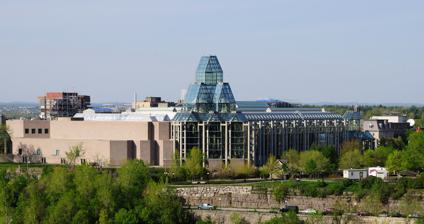
Building: National Gallery of Canada
Country: Canada
Year built: 1882
National art museum in Ottawa, Canada National Gallery of Canada National Gallery of Canada Interactive fullscreen map Established 1880 ( 1880 ) Location 380 Sussex Drive , Ottawa Ontario , Canada K1N 9N4 Coordinates 45°25′46″N 75°41′54″W / 45.42944°N 75.69833°W / 45.42944; -75.69833 Type Art museum Collection size 93,625 Visitors 385,576 ( FY 2017–18) Director Jean-François Bélisle Architect Moshe Safdie (1983) Public transit access Rideau 9 Rideau/Hurdman Website www .gallery .ca The National Gallery of Canada ( French : Musée des beaux-arts du Canada ), located in the capital city of Ottawa , Ontario , is Canada's national art museum . The museum's building takes up 46,621 square metres (501,820 sq ft), with 12,400 square metres (133,000 sq ft) of space used for exhibiting art. It is one of the largest art museums in North America by exhibition space. The institution was established in 1880 at the Second Supreme Court of Canada building , and moved to the Victoria Memorial Museum building in 1911. In 1913, the Government of Canada passed the National Gallery Act , formally outlining the institution's mandate as a national art museum. The Gallery was moved to the Lorne Building in 1960. In 1988, the Gallery was relocated to a new building designed for this purpose. The National Gallery of Canada is situated in a glass and granite building on Sussex Drive , with a notable view of Canada's Parliament Buildings on Parliament Hill . The building was designed by Israeli architect Moshe Safdie and opened in 1988. The Gallery's permanent collection includes more than 93,000 works by European, American, Asian, Canadian, and Indigenous artists. In addition to exhibiting works from its permanent collection, the Gallery also organizes and hosts a number of travelling exhibitions . History The National Gallery was housed in the Second Supreme Court of Canada building from 1882 to 1911. The Gallery was first formed in 1880 by Canada's Governor General, John Campbell, 9th Duke of Argyll in conjunction with the establishment of the Royal Canadian Academy of Arts . In 1882, moved into its first home on Parliament Hill , housed in the Second Supreme Court of Canada building . Eric Brown was named the first director in 1910. In 1911, the Gallery moved to the Victoria Memorial Museum building, sharing it with the National Museum of Natural Sciences . In 1913, the first National Gallery Act was passed, outlining the Gallery's mandate and resources. During the 1920s, the building was expanded. The art gallery was given four floors, and a separate entrance was created for the art museum. In addition, a firewall was built between the Natural Sciences Museum and the National Gallery. But, the Gallery was still in temporary space in the Victoria Memorial Museum building. Longterm plans were to move it to a new permanent location, with spaces dedicated to the viewing of art. Victoria Memorial Museum building in 1911. The National Gallery of Canada was situated in the building from 1911 to 1960. By the 1950s, the space in the Victoria Memorial Museum building had grown inadequate for the Gallery's collections. In 1952, the Gallery launched a design contest for architects to design a permanent home for the gallery. But the Gallery failed to garner support from the government of Louis St. Laurent , resulting in the Gallery having to abandon the winning bid. To provide a workable compromise for the National Gallery, St. Laurent's government offered the National Gallery the eight-storey Lorne Building for its use. The National Gallery moved into the nondescript office building on Elgin Street . The Lorne Building has since been demolished and replaced by a 17-storey office building to house the Federal Finance Department. In 1962, Charles Comfort , the Gallery's director, was criticized after half of the works on display at an exhibition for Walter Chrysler 's European works were exposed as forgeries by American journalists. Comfort had allowed the Gallery to host the exhibition, despite being warned about the works by the director of the Montreal Museum of Fine Arts . The National Museums of Canada Corporation (NMC) absorbed the National Gallery of Canada in 1968. During the 1970s, the NMC diverted funds from the National Gallery to form regional galleries. The Gallery completed renovations to the Lorne Building in 1976. By 1980, it had become apparent that the National Gallery would need to relocate, given the poor condition of the building, historical use of asbestos there, and inadequate exhibition areas that provided only enough space for two per cent of the collection to be exhibited at any given time. After the Canada's Constitution was patriated in 1982, Prime Minister Pierre Trudeau announced a shift in policy focus towards the "creation of a nation," with priority given to the arts in an effort to enrich Canadian identity . In that same year, Minister of Communications Francis Fox declared the government's commitment to erect new permanent buildings for its national museums, including the National Gallery, and the Museum of Man within five years. The director of the National Gallery, Jean Sutherland Boggs , was chosen by Trudeau to oversee construction of the National Gallery and museums. The Gallery began construction for its permanent museum building on Sussex Drive in 1985, and was opened in May 1988. The diversion of funds by the NMC to help fund regional museums was ended in 1982, and the National Museums of Canada formally dissolved in 1987. As a result of this dissolution, the National Gallery reacquired its institutional independence, along with the mandate and powers outlined in its formative legislative act prior to 1968. The Canadian Museum of Contemporary Photography (CMCP), formerly the Stills Photography Division of the National Film Board of Canada , was an affiliated institution of the National Gallery, and was established in 1985. In 1988, the CMCP's administration was amalgamated with that of the National Gallery's. The CMCP later moved to its new location at 1 Rideau Canal, and continued to operate there until its closure in 2006. Its collection was later absorbed into the National Gallery's in 2009. In December 2000, the National Gallery announced it suspected approximately 100 works from its collection was plunder stolen by the Nazis during the Second World War. The Gallery posted images of works suspected of being stolen art online, permitting its last legal owners to examine and possibly lay claim to the works. In 2006, the Gallery returned a painting by Édouard Vuillard that had been looted by the Nazis from Alfred Lindon in 1942, The Salon of Madame Aron , to Lindon's heirs. In December 2009, the National Gallery of Canada and the Art Gallery of Alberta issued a joint press release announcing a three-year partnership, which saw the use of the Art Gallery of Alberta's galleries to exhibit works from the National Gallery's collection. The program was the first "satellite program" between the National Gallery of Canada, and another institution, with similar initiatives launched at other Canadian art galleries in the following years. Marc Mayer was named the Gallery's director, succeeding Pierre Théberge, on 19 January 2009. On 19 April 2019, he was succeeded by Alexandra Suda , who was appointed the 11th Director and chief executive officer of the National Gallery of Canada. Under Sasha Suda, the Gallery underwent a major re-branding, dubbed Ankosé, to be more inclusive and work towards reconciliation. After only three years, Suda resigned. Angela Cassie was then appointed interim Director and CEO in July 2022. Building The building is adjacent to the Ottawa River . The Gallery's present building was designed by Moshe Safdie & Associates, with construction beginning in 1985, and the building opening in 1988. The building has a total floor area of 46,621 square metres (501,820 sq ft). In 2000, the Royal Architectural Institute of Canada chose the National Gallery as one of the top 500 buildings produced in Canada during the last millennium. The National Gallery of Canada is housed in a building on Sussex Drive , adjacent to the ByWard Market district. The building is the fourth edifice to house the art museum. An independent Crown corporation, the Canadian Museums Construction Corporation was established to build the Gallery, with a budget of C$ 185 million. Following the 1984 Canadian federal election , Prime Minister Brian Mulroney dissolved the corporation. However, because the groundwork for the building was already completed, Mulroney chose to continue funding construction for the Gallery, albeit at a reduced total budget of C$162 million. Exterior The pink-granite walls of the building's western façade The building's northern, eastern, and western exterior facade is made up of pink-granite walls, or glass-windows. The southern exterior facade features an elongated glass wall, supported by concrete pylons grouped in fours. The profile of the southern facade was designed to mimic a cathedral , with the concrete pylons being used similarly to the flying buttresses found on Gothic cathedrals. The eastern portion of the building's southern facade transitions into a low-levelled crystalline glass cupola, which holds the museum's main entrance; and its western portion, which features a three-tiered glass cupola. The building's southern facade, made up of a glass wall supported by concrete pylons, and a three-storey glass cupola in the southwest corner The three-tiered glass cupola is formed out of rectangular glass and narrow steel supports. The second tier of the cupola is formed out of rectangles and equilateral triangles that are further subdivided into eight or twelve smaller equilateral triangles. All these glass pieces are joined by steel struts. The third tier of the cupola is formed with similar designs, although the triangular glass panes are isosceles triangles. The isosceles triangles converge upwards, with its apexes towards the centre. The building's three-tiered cupola is positioned in a manner in which the cupola would be flanked by the Peace Tower and the Library of Parliament to the west when approaching the museum from the east. Interior The building lobby's ramp towards the Great Hall The interior entrance lobby is floored with pink-granite, and includes a straight four metres (13 ft) wide ramp which slopes upward towards the west. Safdie noted the importance of the ramp in his design, stating that one should "go through some kind of procession to make your way into something as important as the National Gallery," and that it gave the visitor the feeling of making an ascent to a ritual, a ceremony. The walls of the entrance lobby are lined with rectangular cut pink granite, excluding the southern wall, which is part of the glass-walled exterior facade. A glass and steel ceiling reminiscent of Gothic cathedral architecture, extends the entire way of the ramp. However, as opposed to most Gothic cathedrals, the ceiling has several concrete columns spaced out to support the roof. The summit of the ramp leads towards the Great Hall of the building, situated in the three-storey glass cupola. The interior courtyard of the building includes the Taiga Garden. The garden was designed by Cornelia Oberlander , who modelled the painting Terre Sauvage by A. Y. Jackson ; a painting in the National Gallery's permanent collection. The garden attempts to mimic the taiga landscape depicted in the painting, the Canadian shield ; although limestone is substituted in place of the granite typically found at the Canadian shield. Collection As of October 2018, the National Gallery of Canada's permanent collection holds more than 93,625 works, representing several artistic movements and eras in art history. The Gallery has a large and varied collection of paintings, works on paper, sculptures and photographs. The earliest works acquired by the museum were from Canadian artists, with Canadian art remaining the focus of the institution. However, its collection also includes several works from artists around the world. The Gallery's collection has been built up through purchases and donations. The Gallery organizes its own travelling exhibitions to exhibit its collection, travelling across Canada and abroad. The National Gallery is the largest lender of art in Canada, sending out approximately 800 works a year. Sculptures on display in the museum's sculpture courtyard in 2005 The Gallery's prints and drawings collection includes 27,000 works on paper, dating from the 15th century to the present day. The prints and drawing collection includes 10,000 works on paper by Canadian artists; more than 800 of these prints and drawings being crafted by Inuit artists. The prints and drawing collection also includes 2,500 drawings and 10,000 prints by American, Asian, and European artists. The Gallery also has approximately 400 works from Asian artists, dating from 200 CE to the 19th century. The Gallery's Asian collection began in the early 20th century, with a number of works originating from the collection of Nasli Heeramaneck . The Gallery also has a collection of photographs. A number of the photographs in the collection originated from the defunct Canadian Museum of Contemporary Photography. Until the mid-1980s, the Gallery's mandate did not include collecting art by Indigenous peoples. This has been much critiqued, and led to important changes at the Gallery from the 1980s onwards. Despite a major re-hang in 2003 of the Canadian galleries to include Indigenous art for the first time, the Gallery continues to work towards more equitable representation of Indigenous art, particularly in its historical galleries. The largest work in the Gallery is the entire interior of the Rideau Street Chapel , which formed part of the Convent of Our Lady Sacred Heart, The interior decorations of the Rideau Street Chapel were designed by Georges Couillon in 1887. The chapel interior was acquired by the Gallery in 1972, when the convent was slated for demolition. The 1,123-piece interior was dismantled, stored and reconstructed within the Gallery as a work of art in 1988. Canadian and Indigenous works The Gallery's Canadian collection includes works dating from the 18th century New France , to the 1990s. The collection includes paintings from pre- Confederation ; abstract paintings and other postwar art; and the Henry Birks Collection of Canadian Silver. Early pre-Confederation paintings were among the first items in the Canadian collections, with the National Gallery's earliest works originating from Canadian artists at the Royal Canadian Academy of Arts . The Jack Pine by Tom Thomson . The Canadian collection includes a number of works by Thomson. The Gallery's Canadian collection holds a large number of works by the Group of Seven . The Gallery also holds a large collection of works by Tom Thomson, with The Jack Pine added to its collection in 1918. The Gallery also holds the largest collection of works by Alex Colville . Other artists featured in the collection include William Berczy , Jack Bush , Paul-Émile Borduas , Emily Carr , Robert Field , Vera Frenkel , Theophile Hamel , Joseph Légaré , Cornelius Krieghoff , Fernand Leduc , Alexandra Luke , Ken Lum , James Wilson Morrice , John O'Brien , Antoine Plamondon , William Raphael , Jean-Paul Riopelle , William Ronald , Michael Snow , Lisa Steele , Jeff Wall , Joyce Wieland , Paul Wong , and members of the Regina Five . In commemoration of the 150th anniversary of Canada in 2017, the Gallery undertook a C$7.4 million renovation to open the Canadian and Indigenous Art: From Time Immemorial to 1967 gallery. This gallery displays the progression of Canadian art and history, exhibiting Canadian and Indigenous works side by side. These works are exhibited in a manner which examines the intertwined relations between the two groups of people. The Indigenous collection includes works by Indigenous artists around the world, although it has an emphasis on works by the Indigenous peoples of Canada . The Gallery collection acquired its first works by First Nations and Metis artists in the early 20th century. However, the makers of these works were often not acknowledged as Indigenous, because the Gallery's mandate did not include the collection of art by Indigenous peoples until the 1980s. The Gallery acquired its first Inuit works in 1956, crafted by artists in Nunavik . The Gallery's acquisition of Inuit works, at a time when it was not actively collecting art by other Indigenous peoples, is related to the Government's promotion of Inuit art to create jobs in the North and to assert Canadian sovereignty there. In 1979, Henry Birks bequeathed a large collection to NGC consisting primarily of Quebecois pre-confederation silver; this bequest of more than 12,000 objects included around 16 works by Indigenous artists. In 1989 and 1992, the Department of Indian Affairs and Northern Development bequeathed 570 works by Inuit artists. Artist and Shaman between Two Worlds by Norval Morrisseau on display at the museum A number of Indigenous artists whose works are featured in the collection include Kenojuak Ashevak , Kiawak Ashoona , Qaqaq Ashoona , Carl Beam , Faye HeavyShield , Osuitok Ipeelee , Rita Letendre , Norval Morrisseau , Shelley Niro , David Ruben Piqtoukun , Abraham Anghik Ruben , Lucy Tasseor Tutsweetok , Jeffrey Thomas , John Tiktak , and Lawrence Paul Yuxweluptun . Contemporary Maman by Louise Bourgeois , displayed outside the museum The Gallery's contemporary collection includes 1,500 works from artists since the 1990s. The collection features a number of works from Canada and its Indigenous artists. The first Indigenous Canadian contemporary artwork acquired by the National Gallery was purchased in 1987, a piece called The North American Iceberg (1985) by Ojibwe artist Carl Beam . In 2017, Bob Rennie donated a contemporary art collection to the National Gallery in honour of Canada' 150th anniversary. The collection includes 197 paintings, sculptures, and mixed-media pieces with most of it originating from Vancouver-based artists including Geoffrey Farmer , Rodney Graham , Brian Jungen , and Ian Wallace . The Rennie collection also includes some international contemporary works, including from Doris Salcedo . In 1990 the Gallery bought Barnett Newman 's Voice of Fire for $1.8 million, igniting a storm of controversy. However, since that time its value has appreciated to approximately C$40 million as of 2014. In 1999, the Gallery acquired a sculpture of a giant spider, Maman , by Louise Bourgeois for a cost of C$3.2 million. The sculpture was installed on the plaza in front of the Gallery. In 2011 the Gallery installed Canadian sculptor Joe Fafard 's Running Horses next to the Sussex Drive entrance, and American artist Roxy Paine 's stainless steel sculpture One Hundred Foot Line at Kìwekì Point behind the gallery. Other contemporary artists whose works are featured in the National Gallery's collection include David Altmejd , Lee Bul , Janet Cardiff , Bharti Kher , Christian Marclay , Elizabeth McIntosh , Chris Ofili , Paine, Ugo Rondinone , and Joanne Tod . European, American, and Asian The Death of General Wolfe by Benjamin West . The painting is part of the Gallery's collection. The European, American, and Asian collection area includes most of the Gallery's works by non-Canadian artists. The Gallery acquired its first European work in 1907: the painting Ignatius Sancho by Thomas Gainsborough . Conversely, the Gallery did not begin to develop its collection of American art until the 1970s. [ why? ] The Gallery's collection includes American and European works dating from the Renaissance through the 20th century. In addition to Western art , the collection also has 400 works from India, Nepal , and Tibet . The Gallery's European collection has since expanded either through acquisitions or gifts. Such works include La Tour Eiffel by Marc Chagall , acquired by the Gallery in 1956 for $C16,000. In 2018, the Gallery planned to sell the work to fund other acquisitions, but abandoned those plans after the decision was found to be unpopular with the public. In 2005, the Gallery acquired a painting by Italian Renaissance painter Francesco Salviati for $4.5 million. In 2018, the Gallery acquired The Partie Carée by James Tissot from the collection of David R. Graham, putting it on display in December 2018. It is the third work by Tissot to be acquired by the museum since 1921. Other works from the collection include The Death of General Wolfe by Anglo-American artist Benjamin West . Other artists featured in the museum's European collection includes Alejo Fernández , Vilhelm Hammershøi , Gustav Klimt , Élisabeth Vigée Le Brun , Henri Matisse , Charles Meynier , Claude Monet , Rembrandt , and Vincent van Gogh . Library and archives The library and archives of the National Gallery of Canada hold an extensive collection of literature on Canadian art. The library and archives was established alongside the Gallery in 1880, and contains documents on western art from the Late Middle Ages to the present day. The collection includes 275,000 books, exhibition catalogues, and periodicals; 76,000 documentation files; and 95,000 microforms. The archives serves as the institutional archive for the Gallery. The library and archives' special collections includes over 50,000 auction catalogues, in addition to 182,000 slides and 360,000 research photographs. The Library and Archives' Exceptional Materials and Notable Subject Collections contains a number of rare imprints, books, and bookplates on Canadian artists, as well as items relating to historians of Canadian art. Management The federal government assumed responsibility for the Gallery in 1913, with the enactment of the National Gallery of Canada Act . The Gallery became a Crown corporation on 1 July 1990 with the proclamation of the Museums Act . The Museums Act serves as the museum's governing legislation. It empowers a board of trustees to serve as the Gallery's governing body, with the board, through the Chair, being accountable to the Minister of Canadian Heritage , who is ultimately responsible for the Museum. The Director and CEO is charged with the day-to-day management of the Gallery. The Gallery is affiliated with several associations, including the Canadian Museums Association , the Ontario Association of Art Galleries , the Canadian Heritage Information Network , and the Virtual Museum of Canada . Directors The following is a list of directors of the National Gallery of Canada: Eric Brown (1910–1939) Harry Orr McCurry (1939–1955) Alan Jarvis (1955–1959) Charles Comfort (1960–1965) Jean Sutherland Boggs (1966–1976) Hsio-yen Shih (1977–1981) Joseph Martin (1983–1987) [ note 1 ] Shirley Thomson (1987–1997) Pierre Théberge (1998–2008) Marc Mayer (2009–2019) Alexandra Sasha Suda (2019–2022) Angela Cassie (interim 2022–2023) Jean-François Bélisle (2023– ) Selected works Canadian collection Tom Thomson, Spring Ice , 1915–16 J. E. H. MacDonald , The Tangled Garden , 1916 David Milne , Vimy Ridge from Souchez, Estaminet among the Ruins , 1919 Franklin Carmichael , The Upper Ottawa, near Mattawa , 1924 Bill Vazan , Black Nest , 1989–1991 Charlotte Schreiber , The Croppy Boy , 1879 Tom Thomson , Northern River , 1914–15 Edward Wadsworth , Dazzle-ships in Drydock at Liverpool , 1919 European and American collection Auguste Rodin , Age of Bronze , 1875–1876, cast in 1901 Henri Matisse , Yellow Odalisque , 1926 M. C. Escher , Stars , 1948 Barnett Newman , Voice of Fire , 1967 Lorenzo Lotto , Madonna and Child with Saint Roch and Saint Sebastian , c. 1518 Paolo Veronese , Fragment of the Petrobelli Altarpiece: The Dead Christ with Angels , c. 1563 J. M. W. Turner , Shoeburyness Fishermen Hailing a Whitstable Hoy , c. 1809 Honoré Daumier , The Third-Class Carriage , 1863–1865 Claude Monet , Waterloo Bridge: the Sun in a Fog , 1903 Camille Pissarro , Hay Harvest at Éragny , 1901 Sandro Botticelli , The Triumph of Mordecai , c. 1475 Hans Baldung , Eve, the Serpent, and Death , c. 1510–1515 Titian , Daniele Barbaro , 1545k El Greco , St. Francis and Brother Leo Meditating on Death , c. 1600–1605 Peter Paul Rubens , The Entombment , c. 1612–1615 Rembrandt , Heroine from the Old Testament , 1632–33 Vincent van Gogh , Iris , 1890 Paul Cézanne , Forest , c. 1902–1904 Gustav Klimt , Hope I , 1903 Arshile Gorky , Charred Beloved II , 1946 Prints and drawings collection Giorgio Vasari , Abraham and the Three Angels , c. 16th century Caspar David Friedrich , Boy Sleeping on a Grave , c. 1801–1803 Eugène Delacroix , The Barque of Dante , c. 1820 Francisco Goya , Holy Week in Spain in Times Past , c. 1825 Ford Madox Brown , Portrait of Emma Madox Brown , 1853 John Everett Millais , Portrait of Effie Ruskin , c. 1853 Odilon Redon , The Raven , 1882 Mary Cassatt , Woman Bathing , c. 1890–1891 See also Kathleen Fenwick , first gallery curator, from 1929 to 1968 List of art museums List of largest art museums List of museums in Ontario List of national galleries National museums of Canada Notes